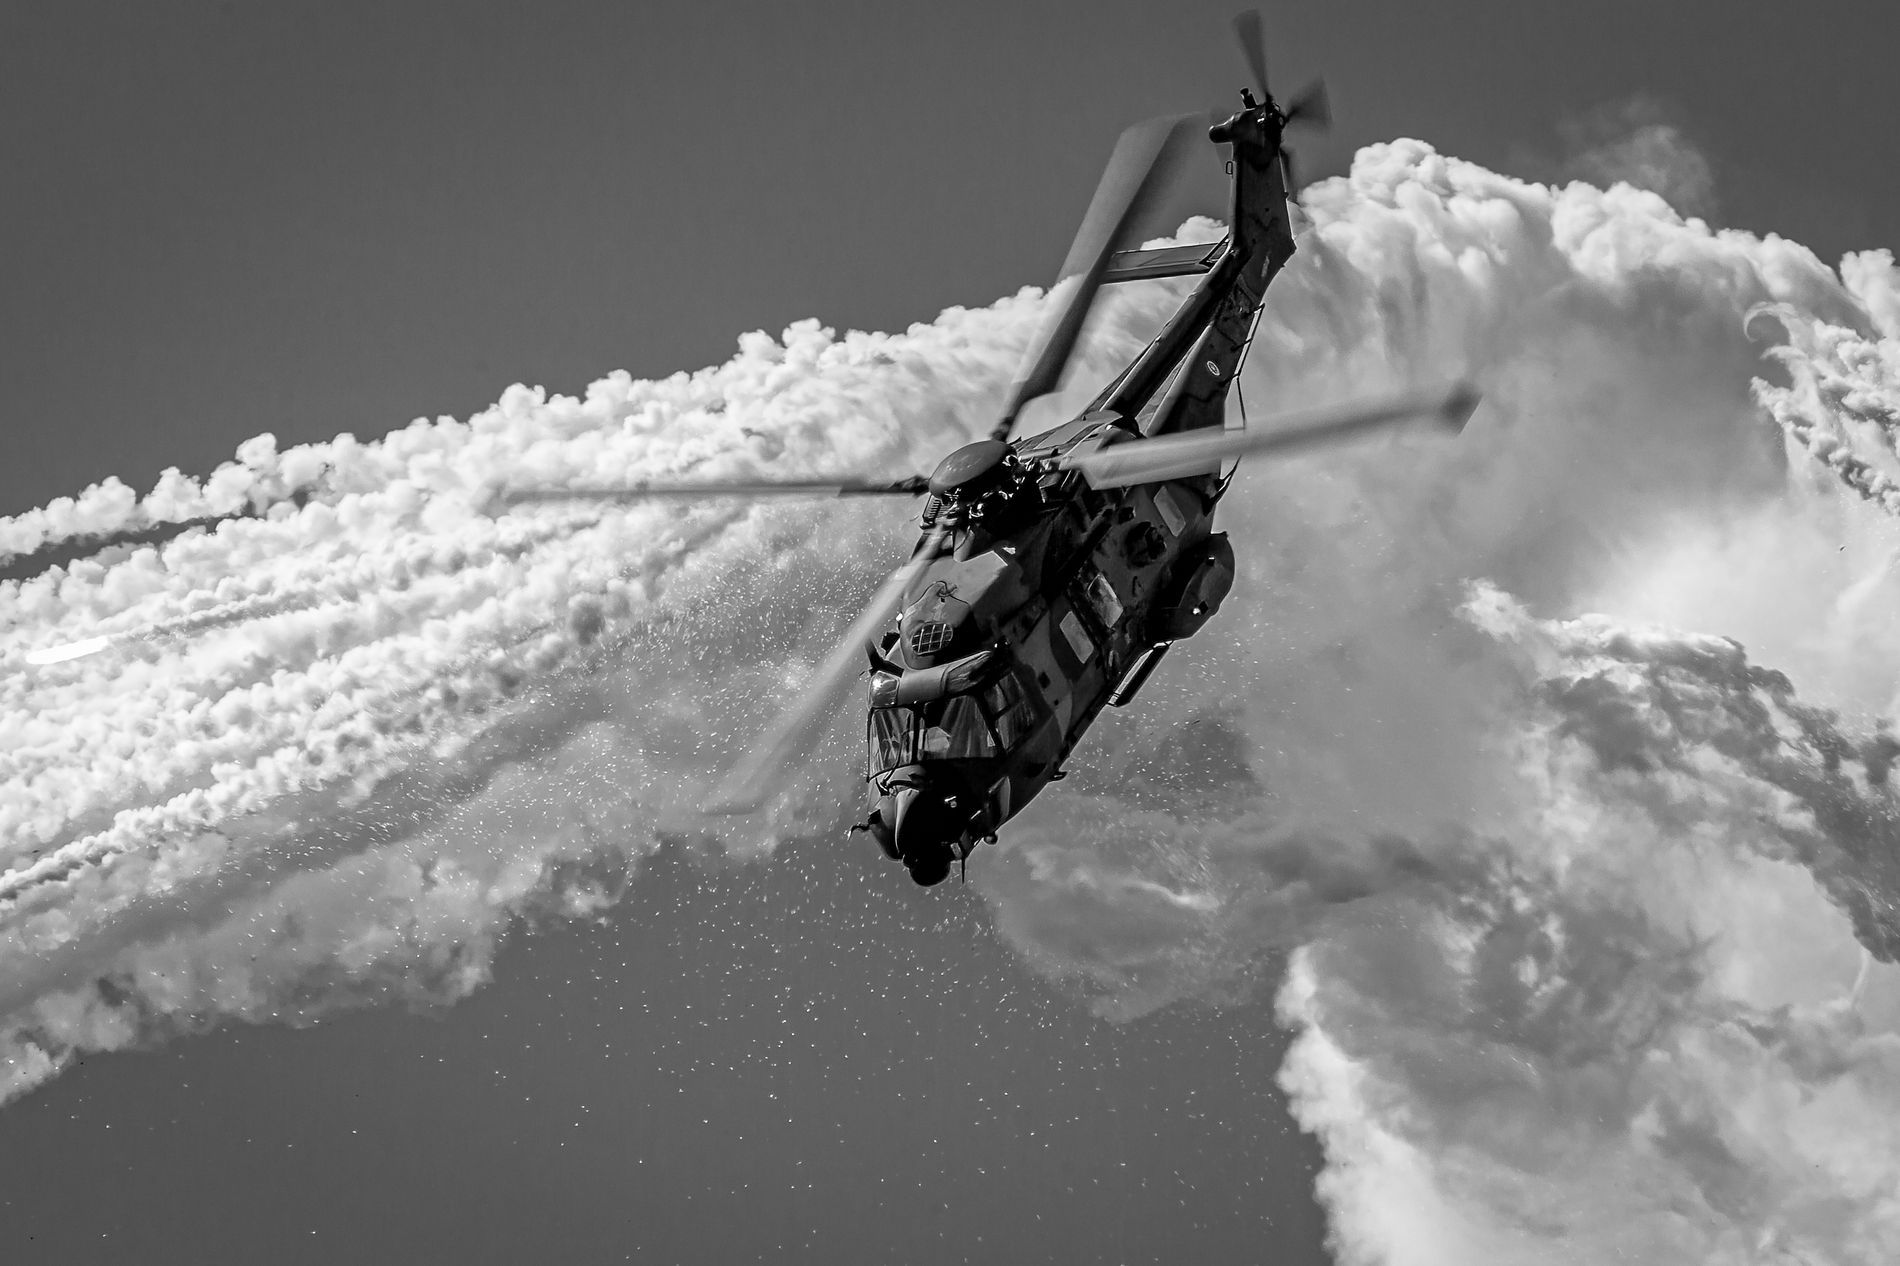
Helicopter in Action
The picture shows a helicopter in the sky performing a maneuver, releasing thick smoke amid a clear sky.
the photography angle is low from below and slightly to the side. This makes the helicopter look powerful and in action. and mood is exciting, intense, and dramatic. It feels like something important or dangerous is happening such as a rescue or a mission, Lighting is strong and clear. The light highlights the details on the helicopter and the smoke creating sharp contrast in the black and white photo. and the atmosphere is full of energy and motion
Labels: Animal, Bird, Flying, Aircraft, Helicopter, Transportation, Vehicle, Flight, Smoke, sky
Camera: Canon Canon EOS 6D
Lens: 150-600mm F5-6.3 DG OS HSM | Contemporary 015, Sigma 150-600mm f/5-6.3 DG OS HSM | C
Aperture: F16
Exposure: 1/250 sec
ISO: 100
Focal length: 600.0 mm